Crooked House

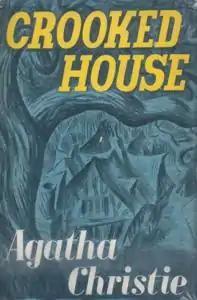
Dust-jacket illustration of the UK first edition.

Crooked House is a work of detective fiction by Agatha Christie first published in the US by Dodd, Mead and Company in March 1949 and in the UK by the Collins Crime Club on 23 May of the same year.